Schräge Musik

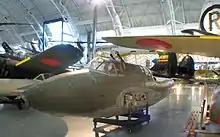
A Ki-45 fuselage with a "Schräge Musik" fitment, at the Udvar-Hazy Center museum

One of the main Japanese fighters using this device was the Kawasaki Ki-45 "Nick". With the "Schräge Musik" installation on the Nakajima J1N1-S "Gekkō" (two or three 20mm cannons firing upwards, some had two firing downwards), the Nakajima C6N1-S "Myrt" single-engined, high-speed reconnaissance aircraft was used with a pair of 20 mm Type 99 cannons.